Father Le Loutre's War

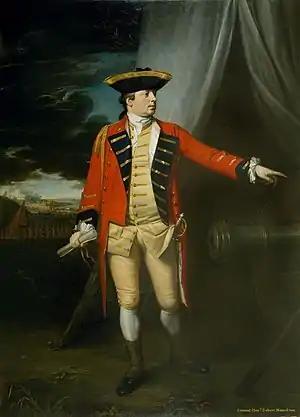
In December 1753, the British dispatched Robert Monckton to quell the Hoffman Insurrection. The British feared the French, and German Protestant rebels might have joined the Acadians.

In mid September 1750 French officer Louis Du Pont Duchambon de Vergor (later the commander at Fort Beausejour) was dispatched aboard the brigantine "Saint-François" to convoy the schooner "Aimable Jeanne", which was carrying munitions and supplies from Quebec to the Saint John River for Boishebert at Fort Boishebert. Early on 16 October, about ten leagues west of Cape Sable (present-day Port La Tour, Nova Scotia and area), British Captain John Rous in HMS "Albany" overtook the French vessels. Despite inferior armament, Vergor engaged the sloop, allowing "Aimable Jeanne" to reach Fort Boishebert. The action lasted the better part of the day, after which, with only seven men fit out of 50 and "Saint-François" unmasted and sinking, Vergor was obliged to yield. Three of Rous' crew were killed. The French ship contained a large quantity of provision, uniforms and warlike supplies. Cornwallis noted that this action was the second time he had caught the Governor of Canada sending a ship of military supplies to the Mi'kmaq to use against the British. By the end of the year, Cornwallis estimated that there were no less than eight to ten French vessels which unloaded war supplies for the Mi'kmaq, French, and Acadians at Saint John River and Baye Vert. In response to their defeat in the Battle off Port La Tour, the Governor of Canada ordered four British sloops to be seized at Louisbourg.